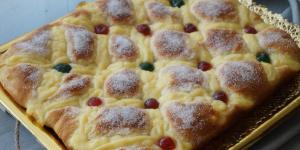
coca de san juan casera